Bucharest

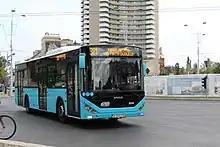
Otokar Kent bus at the Universitate junction

Bucharest's judicial system is similar to that of the Romanian counties. Each of the six sectors has its own local first-instance court ("judecătorie"), while more serious cases are directed to the Bucharest Tribunal ("Tribunalul Bucureşti"), the city's municipal court. The Bucharest Court of Appeal ("Curtea de Apel Bucureşti") judges appeals against decisions taken by first-instance courts and tribunals in Bucharest and in five surrounding counties (Teleorman, Ialomița, Giurgiu, Călărași, and Ilfov). Bucharest is also home to Romania's supreme court, the High Court of Cassation and Justice, as well as to the Constitutional Court of Romania.